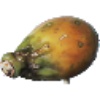
Label: Cactus fruit 1